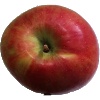
Label: Apple Crimson Snow 1